Sky position (RA, Dec in degrees): 171.621, 0.9831
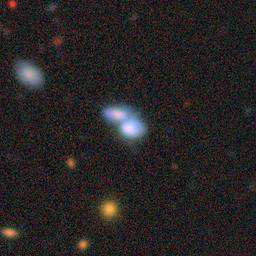
Galaxy morphology: Merging Galaxies